2019 Hong Kong extradition bill

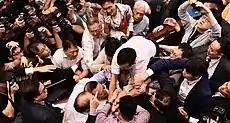
Members of two rival camps pushed and shoved each other in the Bills Committee meeting on 11 May 2019.

The pro-democracy camp, which stringently opposed the law, deployed filibustering tactics by stalling the first two meetings of the Bills Committee and preventing the election of a committee chairman. The House Committee, with a pro-Beijing majority, removed Democratic Party's James To, the most senior member, from his position of presiding member, and replaced him with the third most senior member, pro-Beijing Abraham Shek of the Business and Professionals Alliance for Hong Kong (BPA), thereby bypassing the second most senior member Leung Yiu-chung, a pro-democrat. To claimed that the move was illegitimate, adding that the secretariat had abused its power in issuing the circular without having any formal discussion. The pro-democrats insisted on going ahead with a 6 May meeting as planned which was rescheduled by Shek with only 20 members present. To and Civic Party's Dennis Kwok were elected chair and vice chair of the committee.